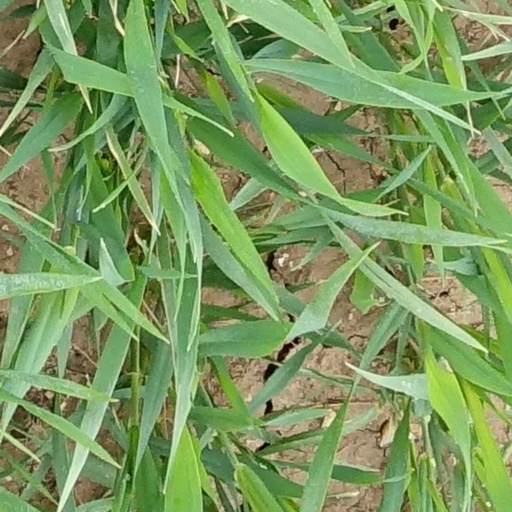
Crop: wheat